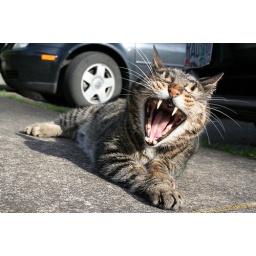
I know the dang car in the background is majorly distracting, but I liked this pic of my cat Noggin nonetheless.